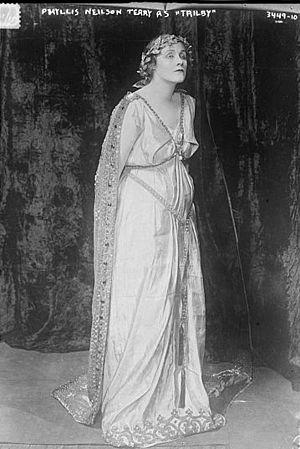
Phyllis Neilson-Terry, née le 15 octobre 1892 et décédée le 25 septembre 1977, est une actrice britannique. Elle fait partie de la troisième génération de la dynastie théâtrale de la famille Terry. Après avoir rencontré des premiers succès dans le théâtre classique, dont plusieurs rôles shakespeariens de premier plan, elle a passé plus de quatre ans aux États-Unis, jouant dans des représentations plutôt légères.